Williamsport, Pennsylvania

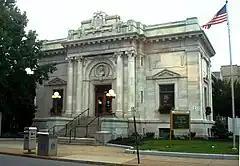
The James V. Brown Library in 2014

The James V. Brown Library is Williamsport's public library. The library has a staff of nearly 50 full and part-time employees, and offers volunteer opportunities for youth and adults. With a collection of nearly 150,000 units it offers books, DVDs, CDs, and other resources, while the library offers wireless Internet access, local history archives, and premium online reference resources. As the headquarters for the county library system, the Brown Library serves almost 87,000 patrons, some years circulating upwards of 550,000 books both in-house and through its traveling Storymobile.